Claudio Ranieri

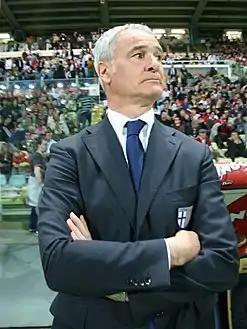
Ranieri with Parma in 2007

On 12 February 2007, one day after the 23rd Serie A matchday, Ranieri was announced as the new Parma manager following the dismissal of Stefano Pioli. He lost his first game in charge against Sampdoria 1–0, but subsequently managed to make several impressive results to help Parma in the relegation battle, obtaining 17 points in 10 matches (to be compared to his predecessor's 15 points in 23 matches), including a 4–3 unexpected away win at Palermo which prompted the "rosanero" to dismiss their coach Francesco Guidolin. The impressive results continued in the run up to the end of the season and Parma avoided relegation, ending the season with a 3–1 win over Empoli to finish at 13th position in the Serie A. The team started to hit some impressive goal-scoring form as well, seen in the 4–1 thrashing of Messina in early May. After helping Parma escape from relegation, Ranieri was linked with several managing jobs, including Fulham, Manchester City, and Palermo. On 16 May 2007, William Hill suspended betting on him becoming Manchester City manager following a flurry of betting activity. On 31 May, Parma announced Ranieri would not be the club's manager for the following season.